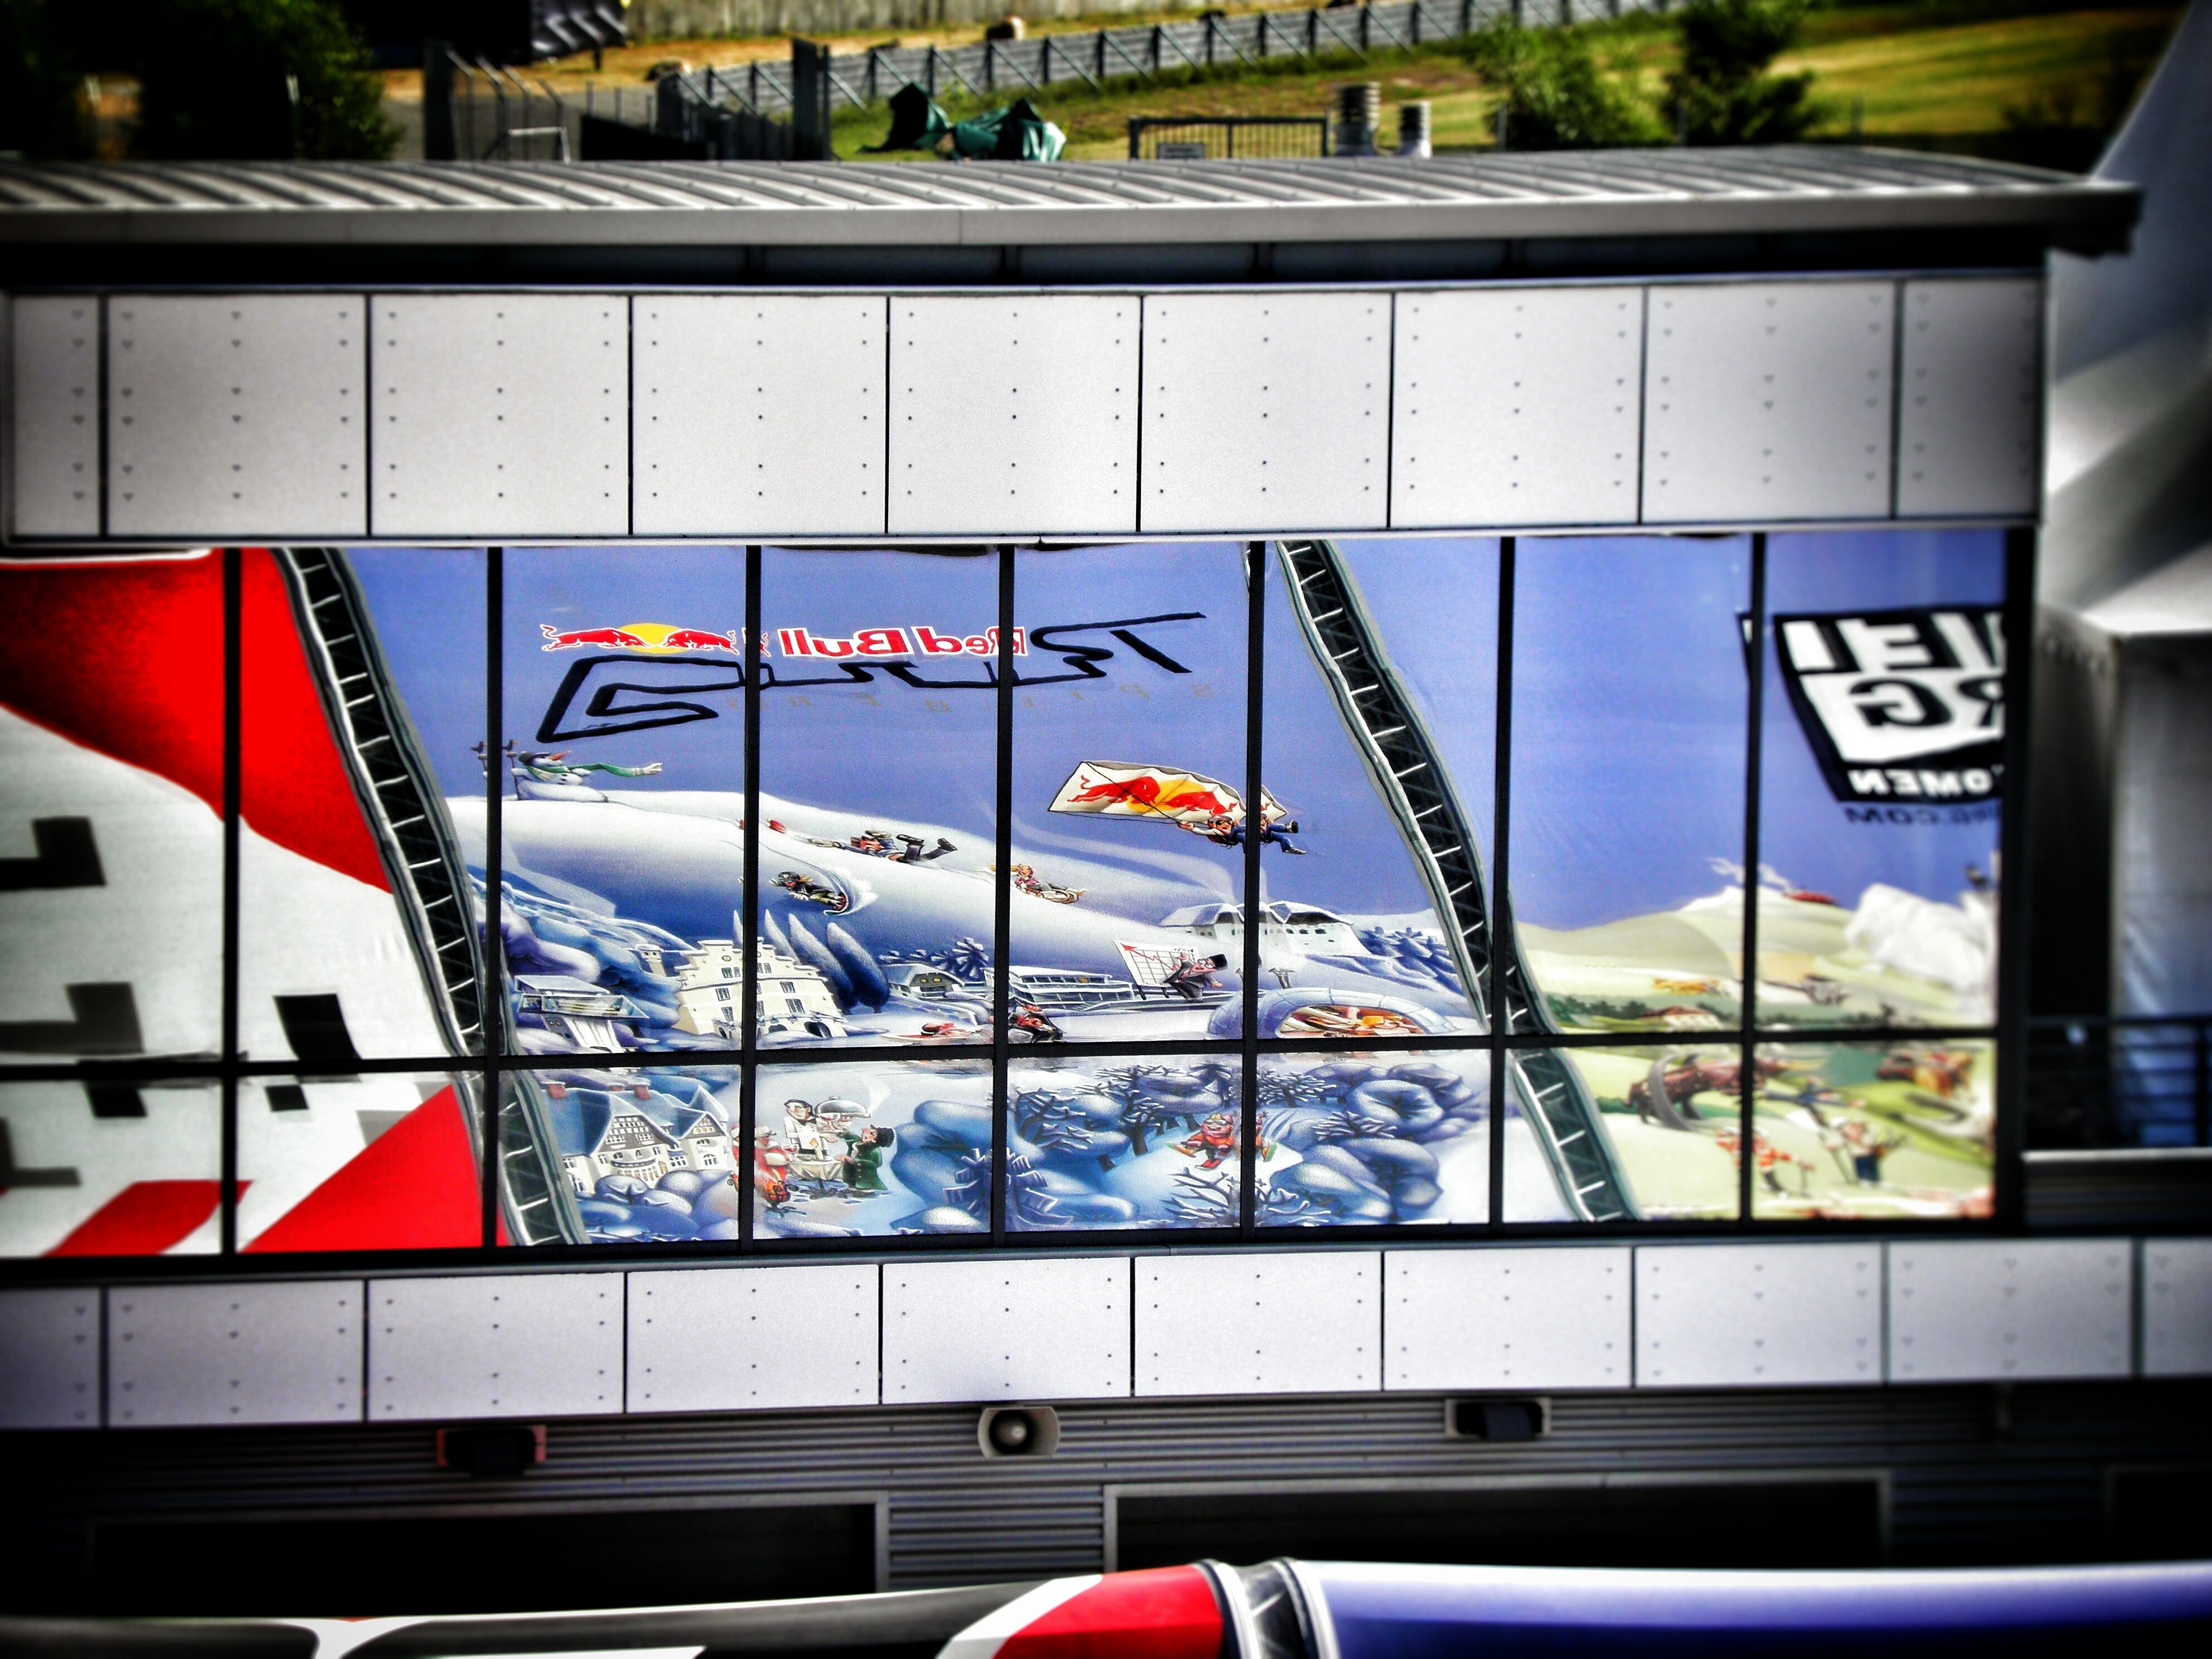
car, advertising, vehicle, television, signage, screenshot, display device, flat panel display